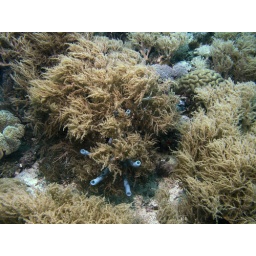
Diving Limasawa Island.  First dive in a cove, 2nd dive a wall dive into an underwater canyon about 80-100 feet deep.